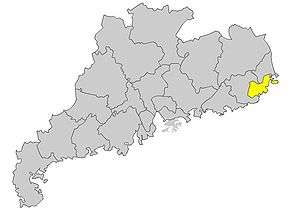
Shantou
Shantou i Guangdong
Shantou er en kinesisk storby og by på præfekturniveau i provinsen Guangdong ved Kinas kyst til det Sydkinesiske Hav, og en vigtig havneby i lange tider. Befolkningen anslås til 1.221.000 indbyggere.